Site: brandenburg
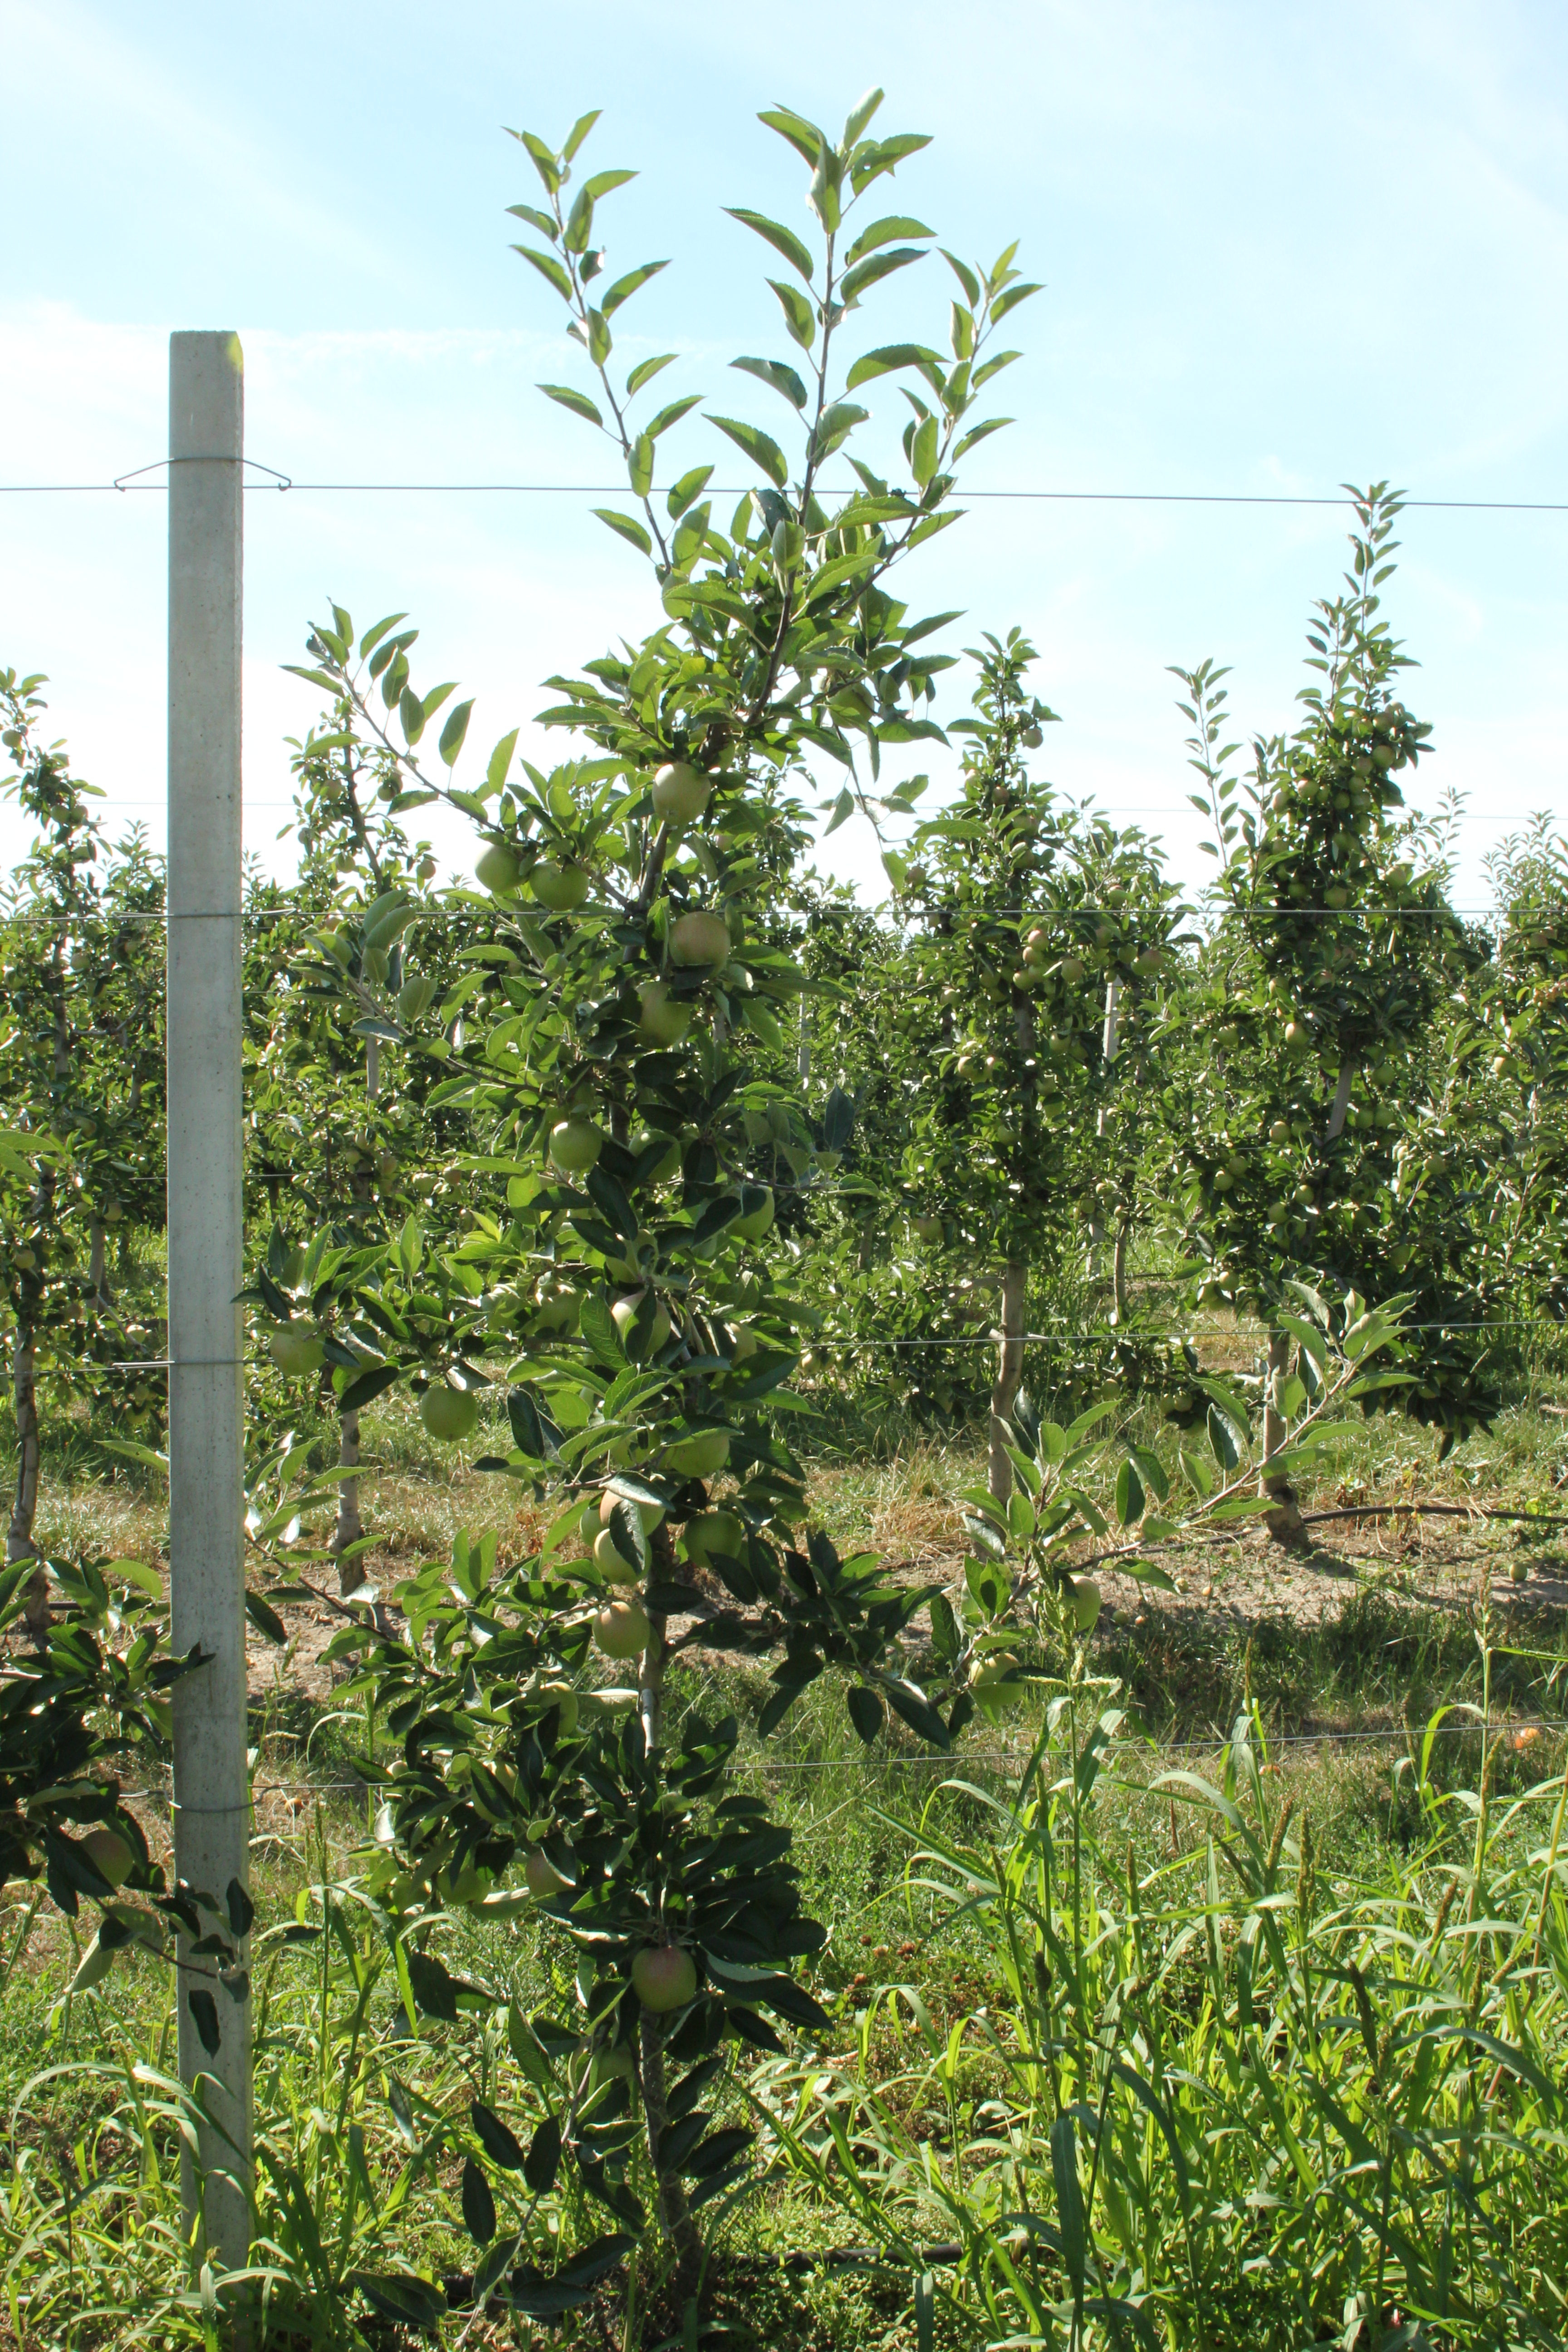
Growth stage (BBCH 77): Development of fruit